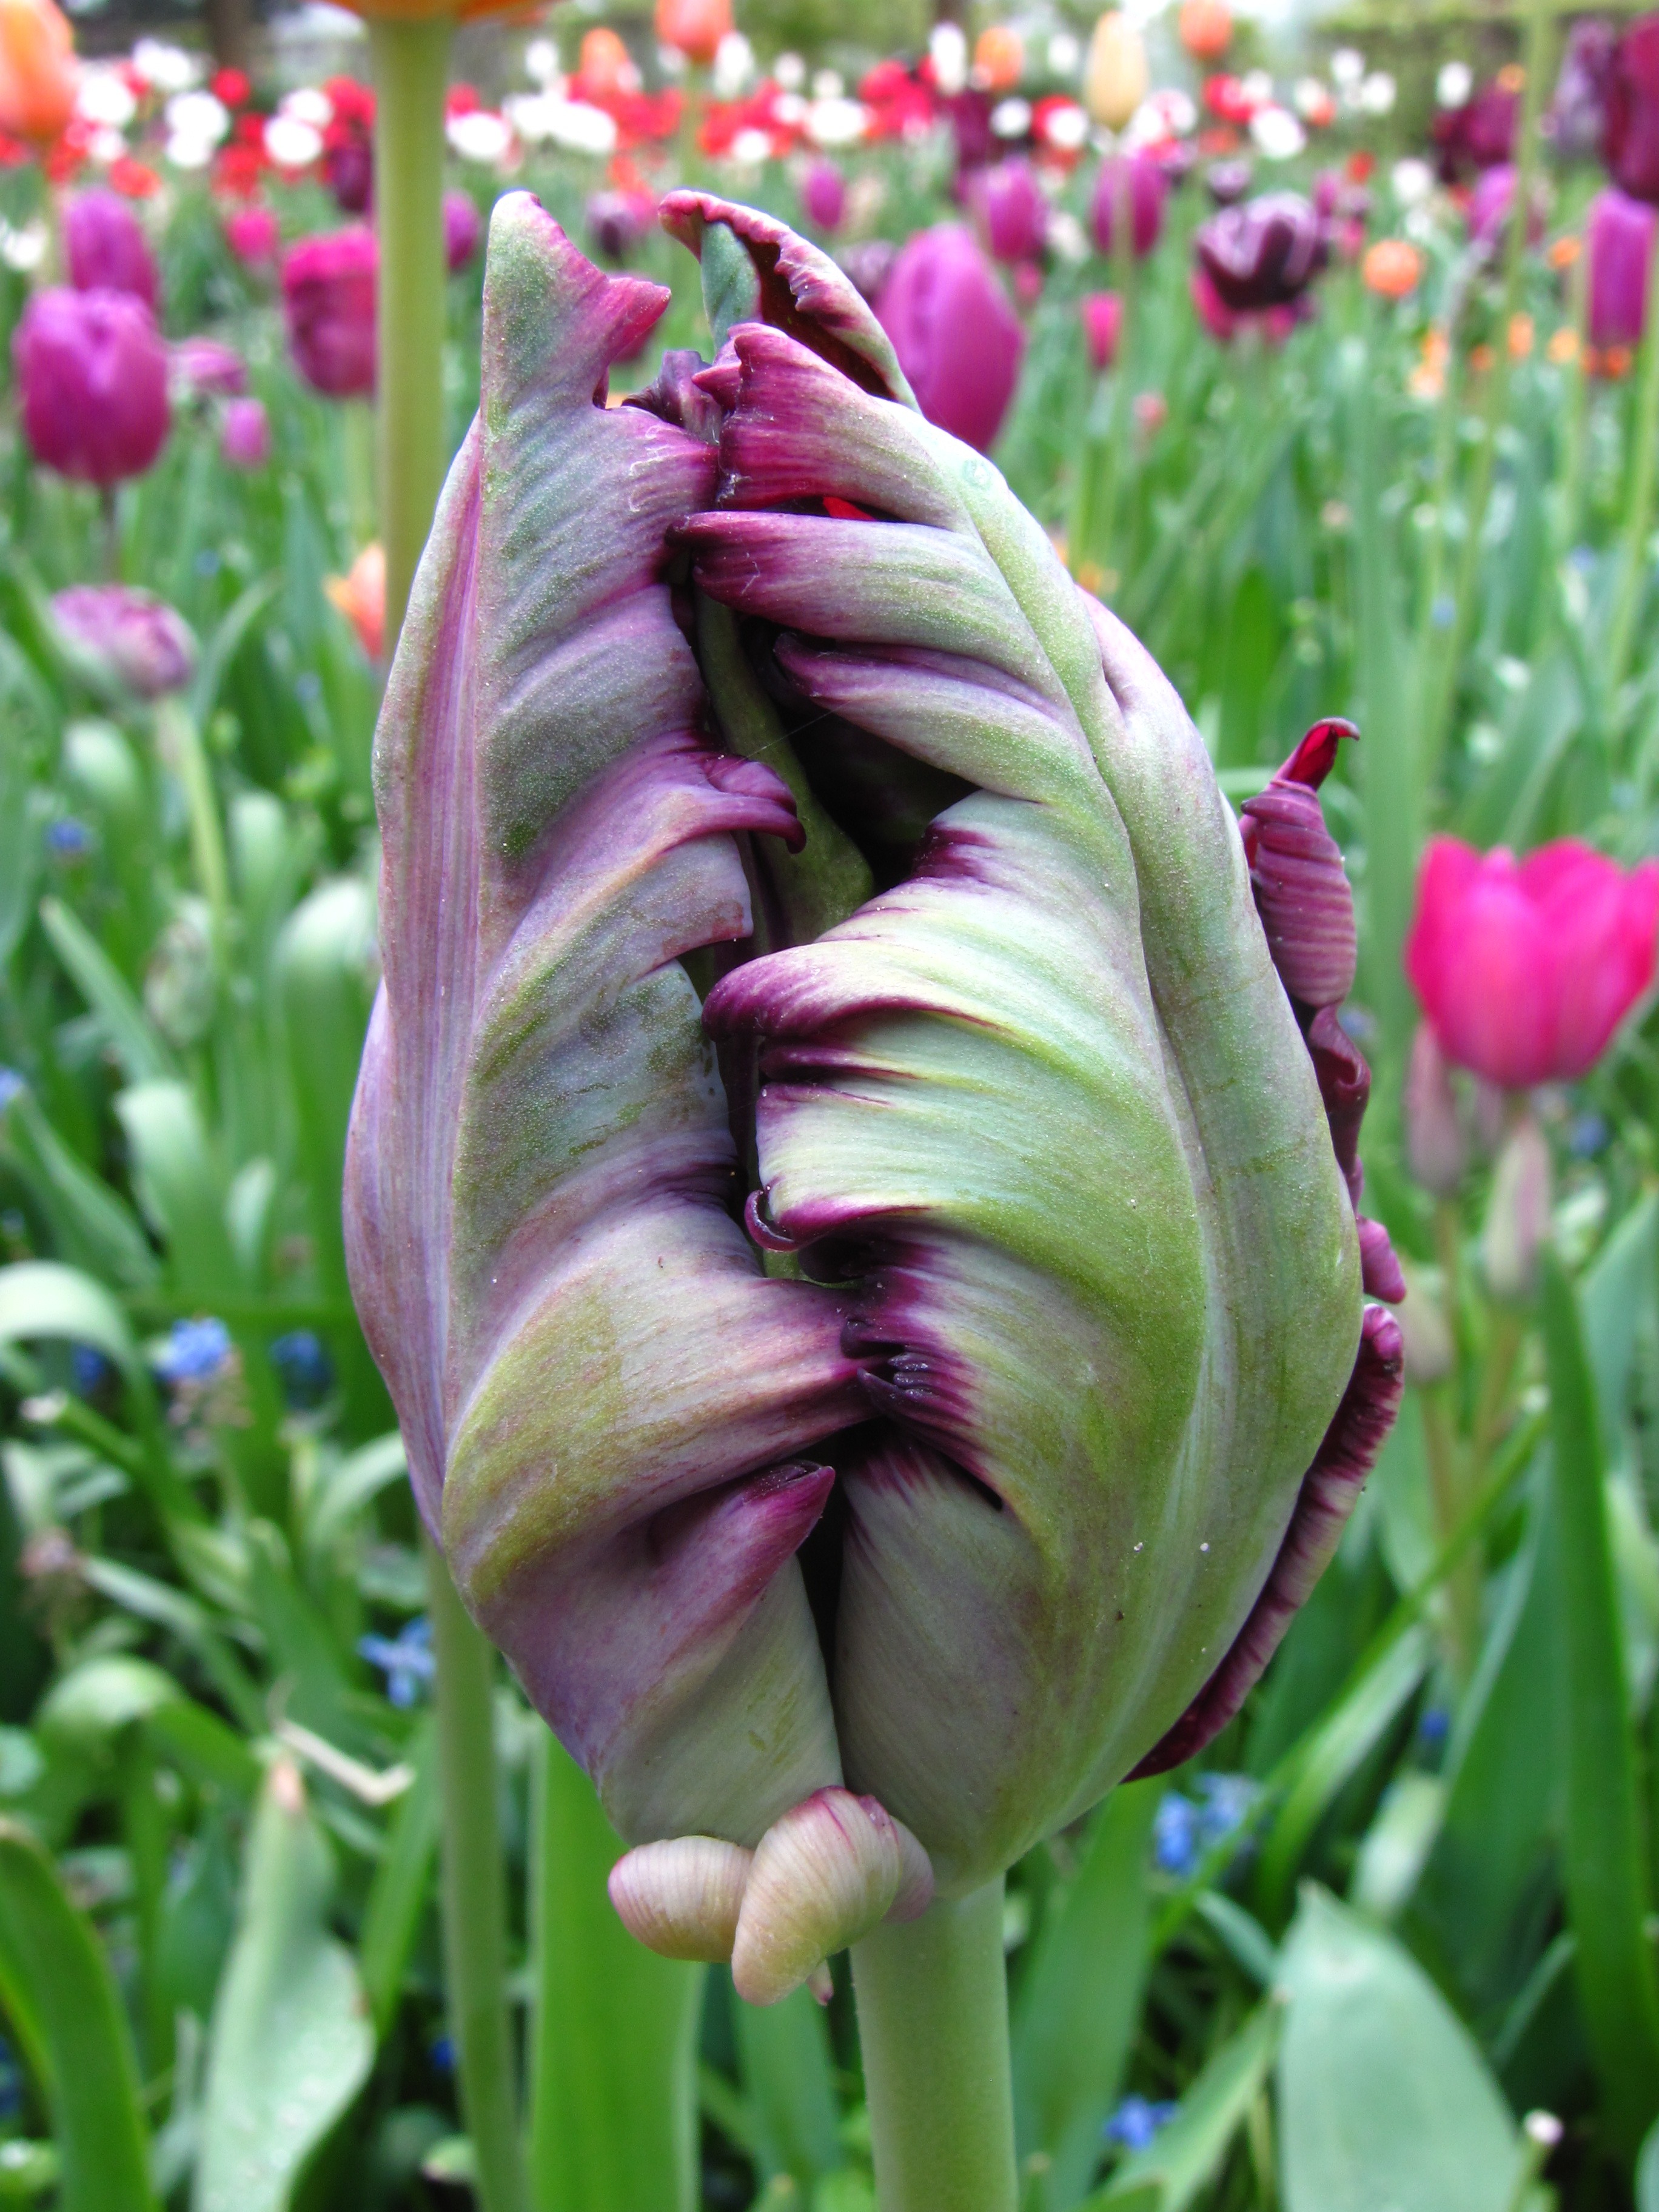
plant, field, flower, petal, tulip, spring, botany, garden, flora, violet, closed, flowering plant, plant stem, land plant